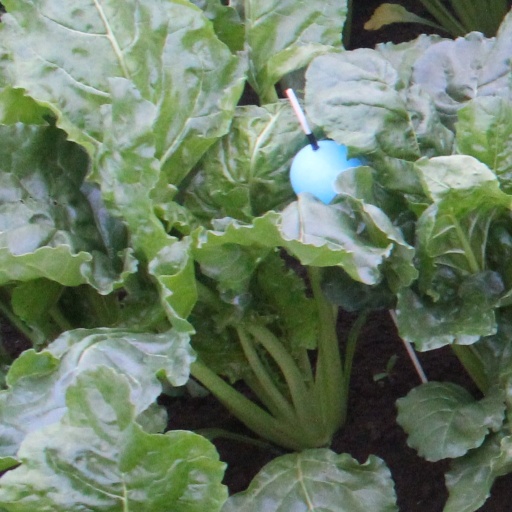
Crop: sugar beet